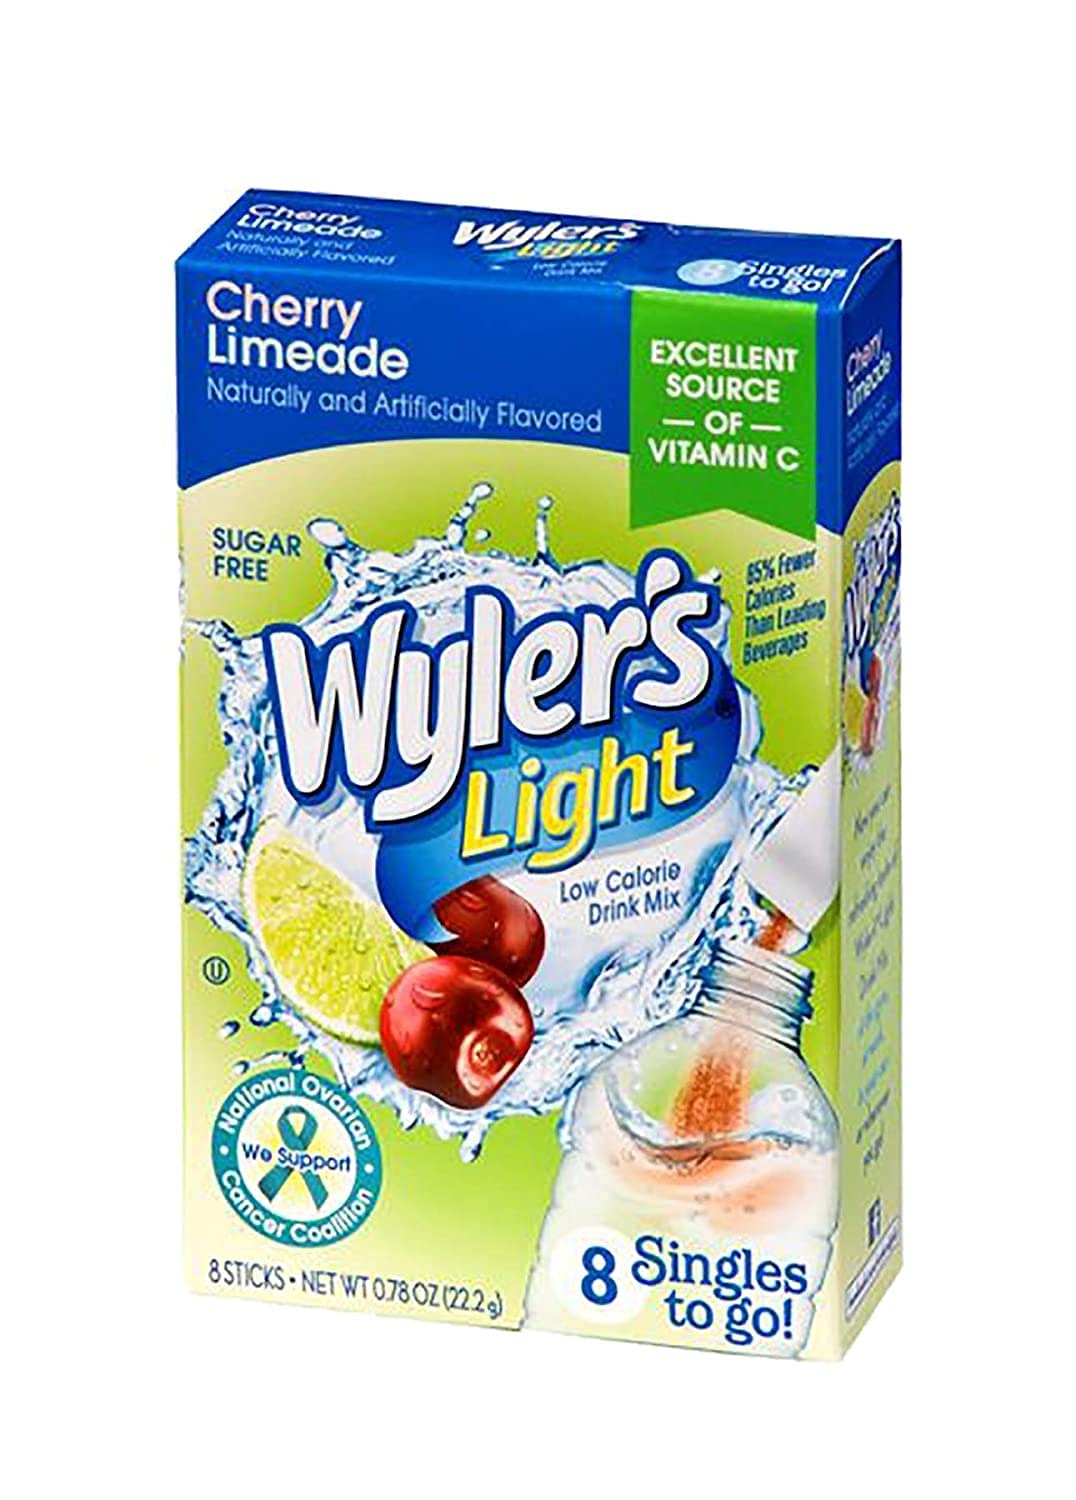
Item Name: Wyler's Light Cherry Limeade Singles To Go Drink Mix Cherry Limeade, 8 Count (Pack of 1)
Bullet Point 1: A Healthier Choice: Wyler's Light Singles to Go! are sugar free and only have 5 calories, 85% fewer than leading beverages.
Bullet Point 2: Excellent Source of Vitamin C: Get a dose of your daily nutrients while enjoying a fantastic fruit flavor.
Bullet Point 3: Quick and Convenient: Each serving of Wyler's drink mix is perfect for the average water bottle.
Bullet Point 4: Great Taste: Wyler's Light is a delicious way to stay hydrated.
Product Description: Now you can enjoy the refreshing taste of Wyler's Light Singles to Go! Cherry Limeade Drink Mix at the gym, at work, in your car or wherever you go! Good source of Vitamin C.
Value: 0.78
Unit: Ounce

Price: 7.98